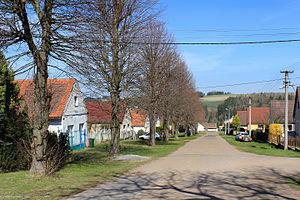
Všenice est une commune du district de Rokycany, dans la région de Plzeň, en République tchèque. Sa population s'élevait à 270 habitants en 2018.